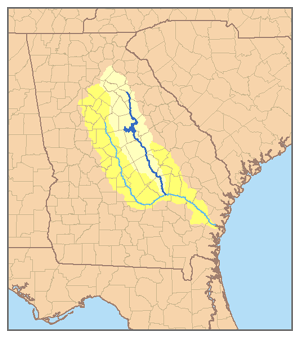
La rivière Oconee est une rivière des États-Unis longue de 274 kilomètres qui se jette dans le fleuve Altamaha.